White Africans of European ancestry

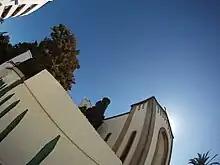
Italian Catholic church in Tangier.

The Italians had a significantly large, but very quickly diminished population in Africa. In 1926, there were 90,000 Italians in Tunisia, compared to 70,000 Frenchmen (unusual since Tunisia was a French protectorate). Former Italian communities also once thrived in the Horn of Africa, with about 50,000 Italian colonists living in Italian Eritrea in 1935, with 49,000 of them lived in Asmara, like mentioned above. The Italian Eritrean population grew from 4,000 during World War I to nearly 100,000 at the beginning of World War II. Of all the former Italian territories, Eritrea is the only one where the educated population can speak Italian, as there is 1 Italian-language school in Asmara, the Scuola Italiana di Asmara, and the Italian language is still spoken in Eritrean commerce. The size of the Italian Egyptian community had also reached around 55,000 just before World War II, forming the second-largest expatriate community in Egypt. 100,000 people in Italian Eritreans living in Eritrea have at least one Italian ancestor, accounting for 2.2% of its total population.